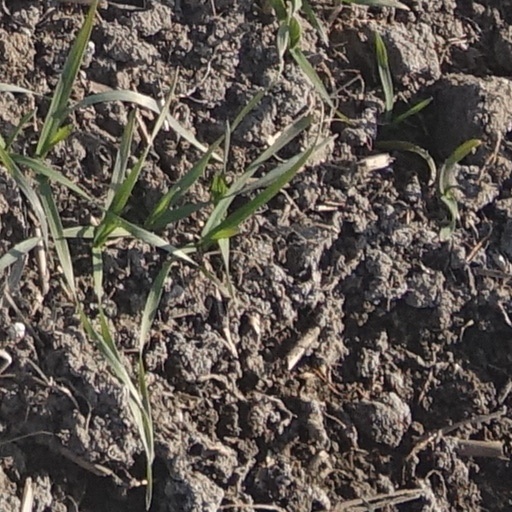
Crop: wheat